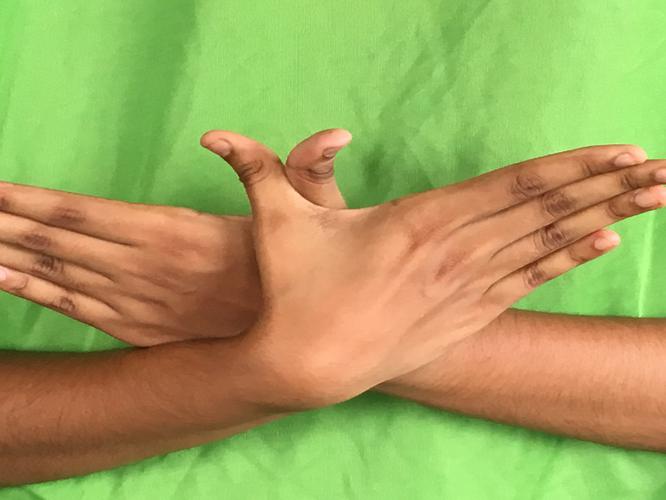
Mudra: Garuda
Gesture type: double_hand